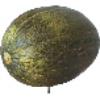
Label: melon_piel_de_sapo